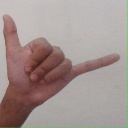
अक्षर: द